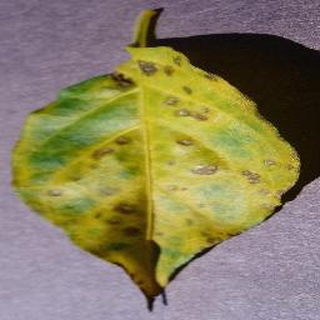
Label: bell_pepper_bacterial_spot